Morton Brothers Grocery

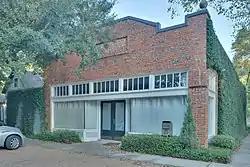
The building's exterior in 2010

The Morton Brothers Grocery, located at 401 West Ninth in Houston, Texas, is a historic building located in the Houston Heights neighborhood.